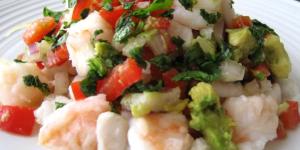
ceviche de salmon